Joseph Bruno

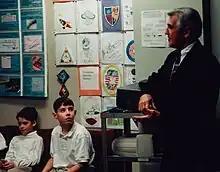
Bruno chats with students at the visitor center for the Isothermal Dendritic Growth Experiment at Rensselaer Polytechnic Institute in Troy on November 15, 1997

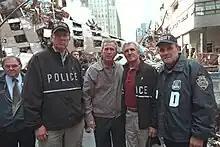
Bruno with President George W. Bush, George Pataki, and Rudy Giuliani during a tour of the 7 World Trade Center disaster site on September 14, 2001, following the September 11 attacks

Bruno was a member of the New York State Senate from 1977 to 2008, sitting in the 182nd, 183rd, 184th, 185th, 186th, 187th, 188th, 189th, 190th, 191st, 192nd, 193rd, 194th, 195th, 196th, and 197th New York State Legislatures. He was elected Temporary President of the New York State Senate on November 25, 1994, ousting the incumbent Ralph J. Marino.